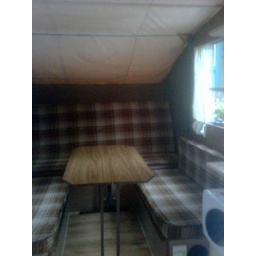
23DandyForSale - table up and bed in sofa mode